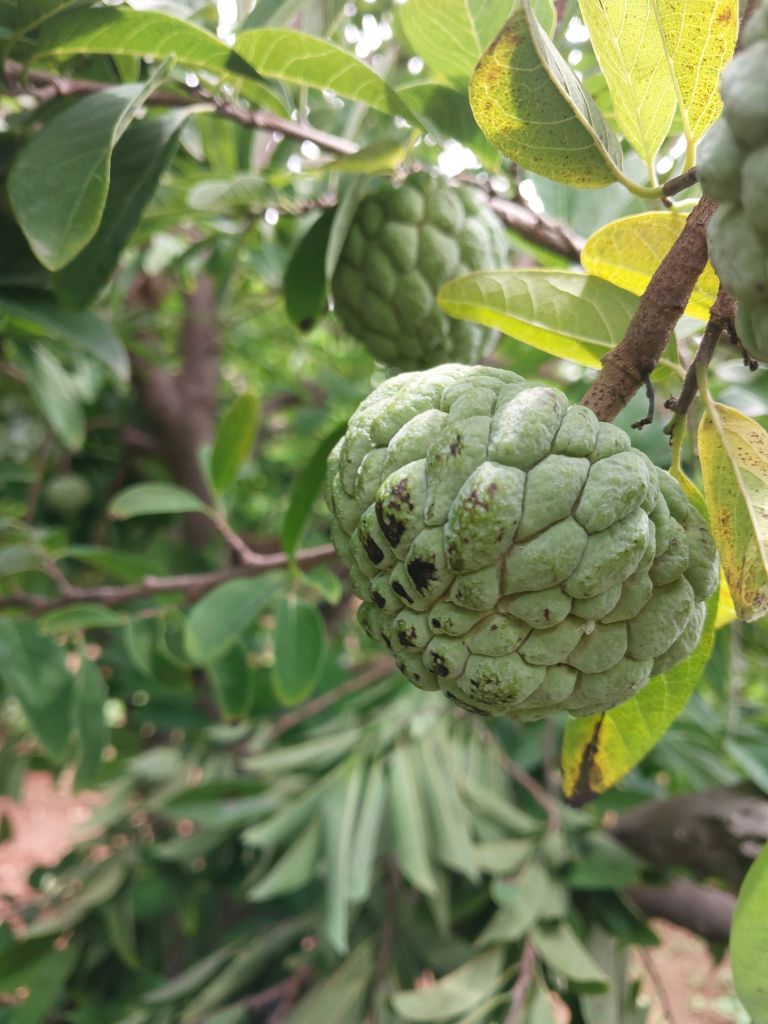
Disease label: Blank Canker